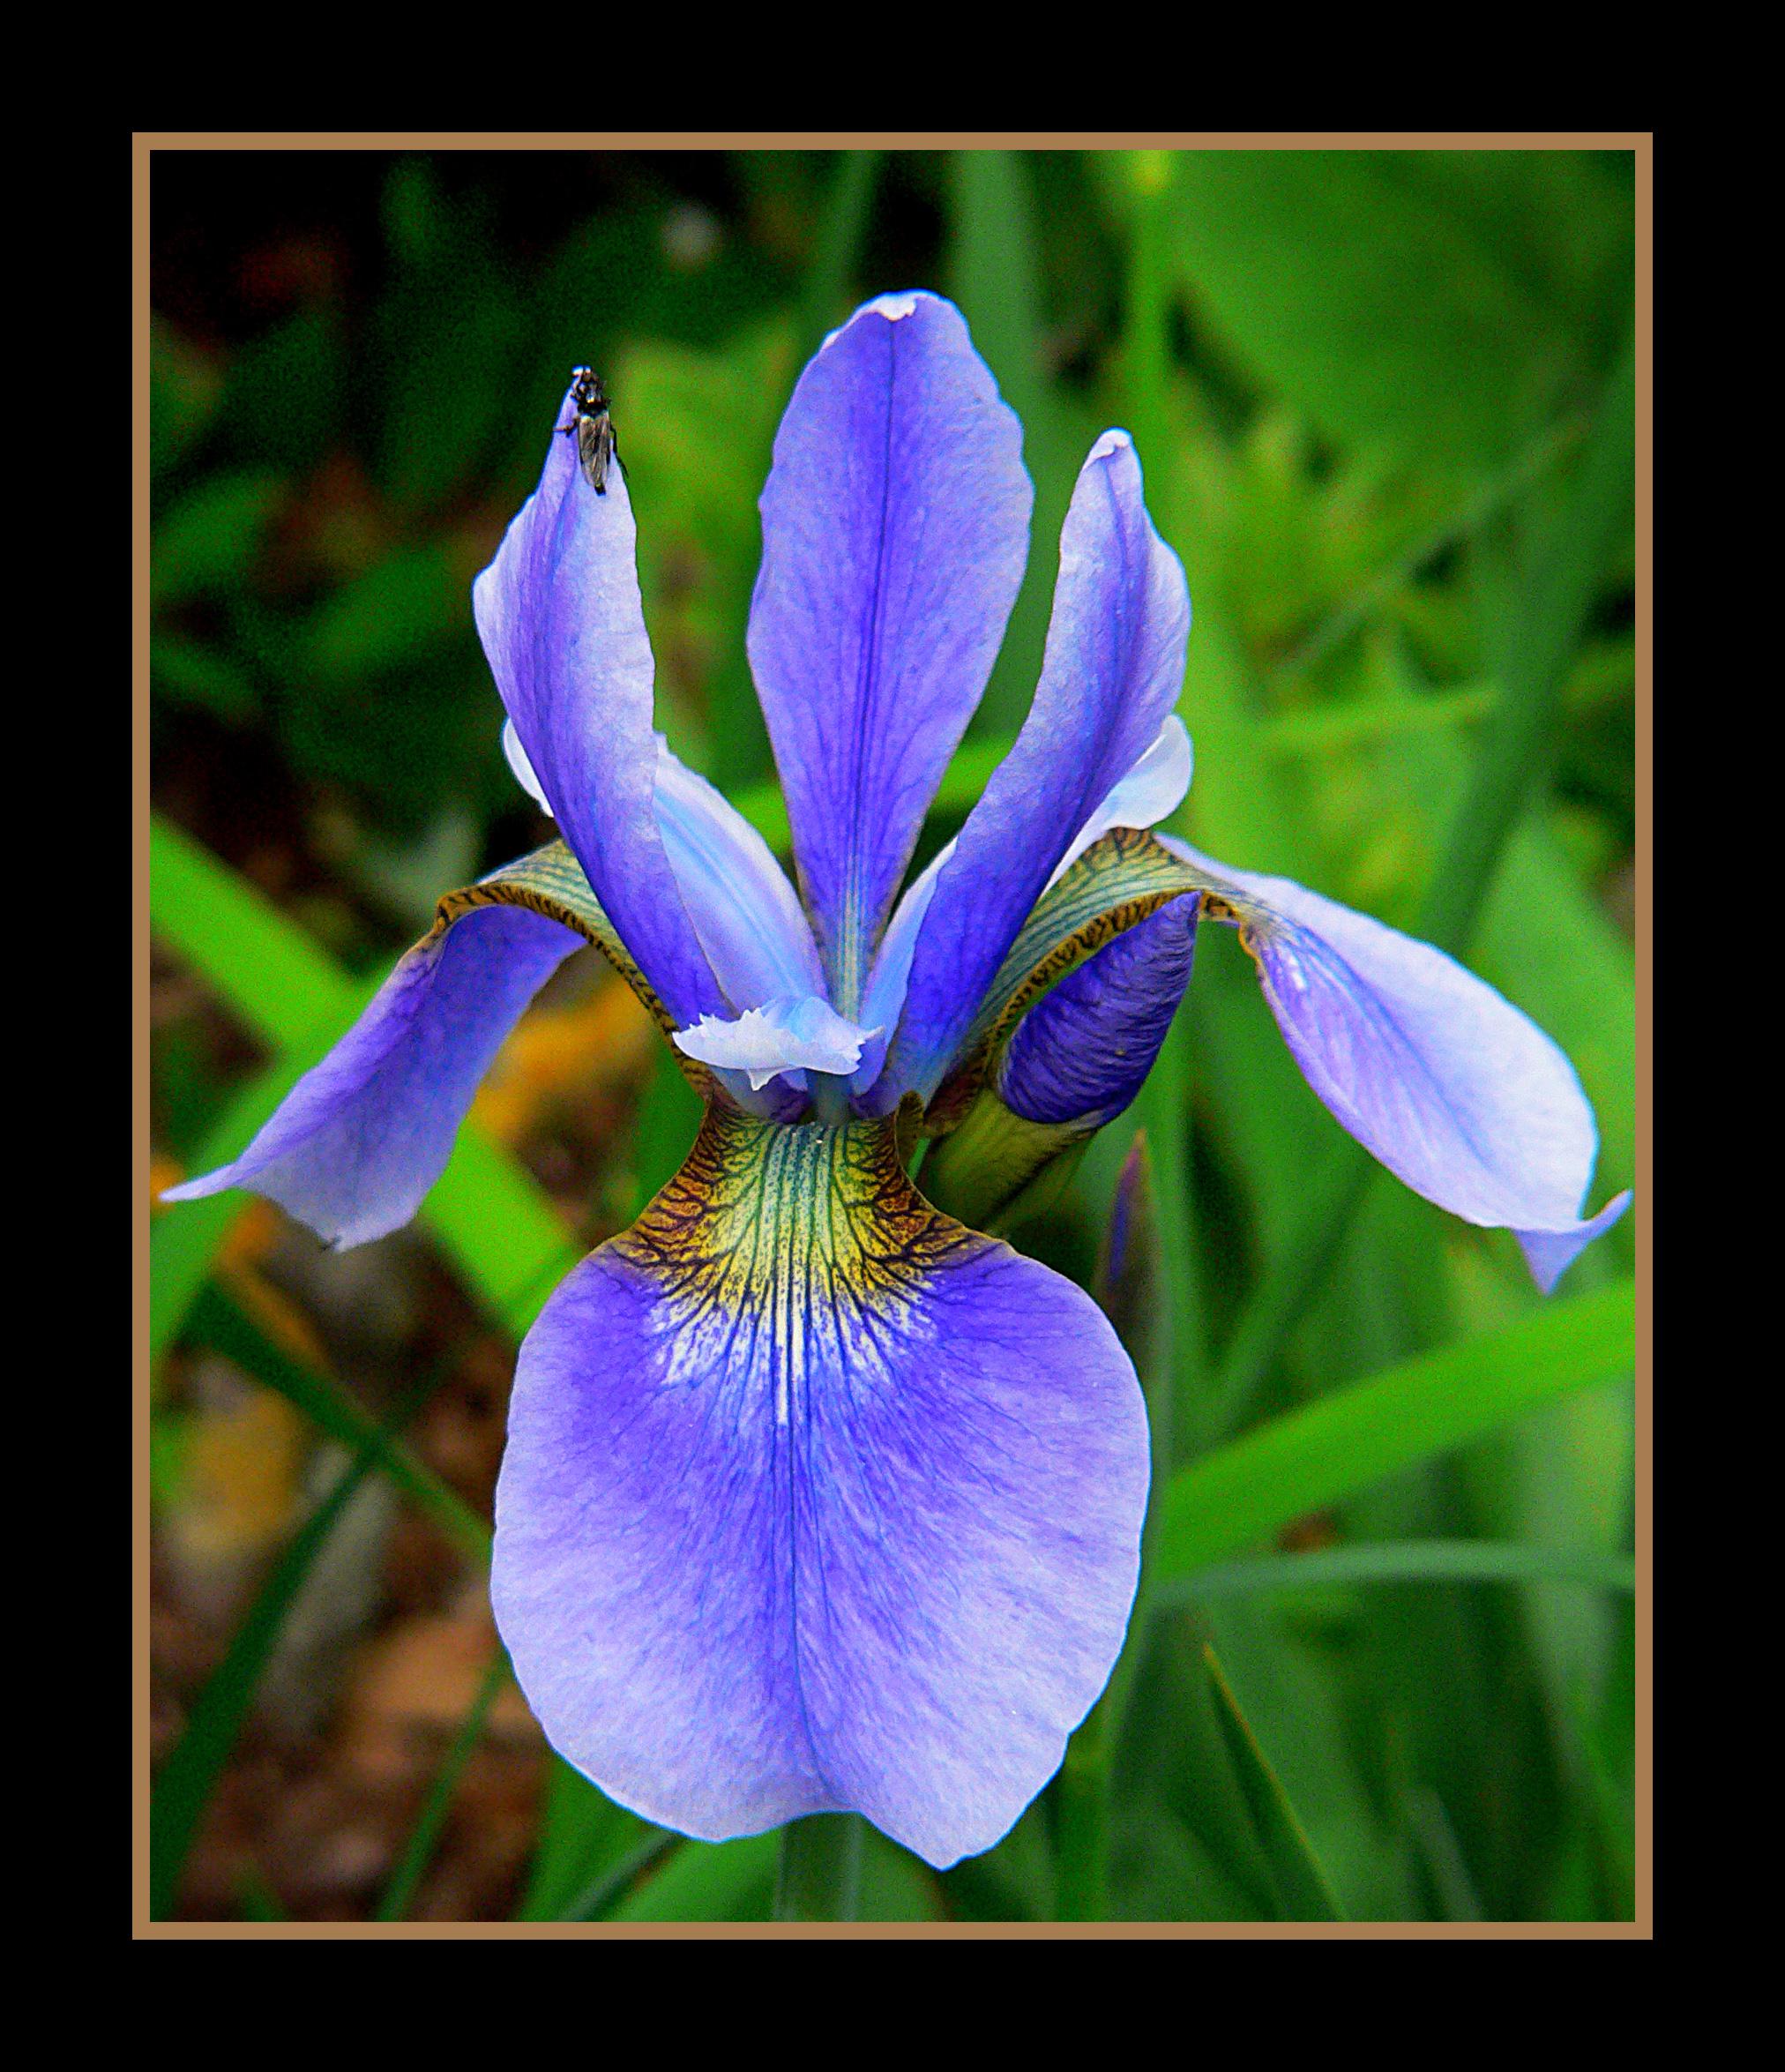
plant, flower, petal, flora, wildflower, flowers, iris, eye, viola, flowering plant, iris versicolor, land plant, violet family, iris family